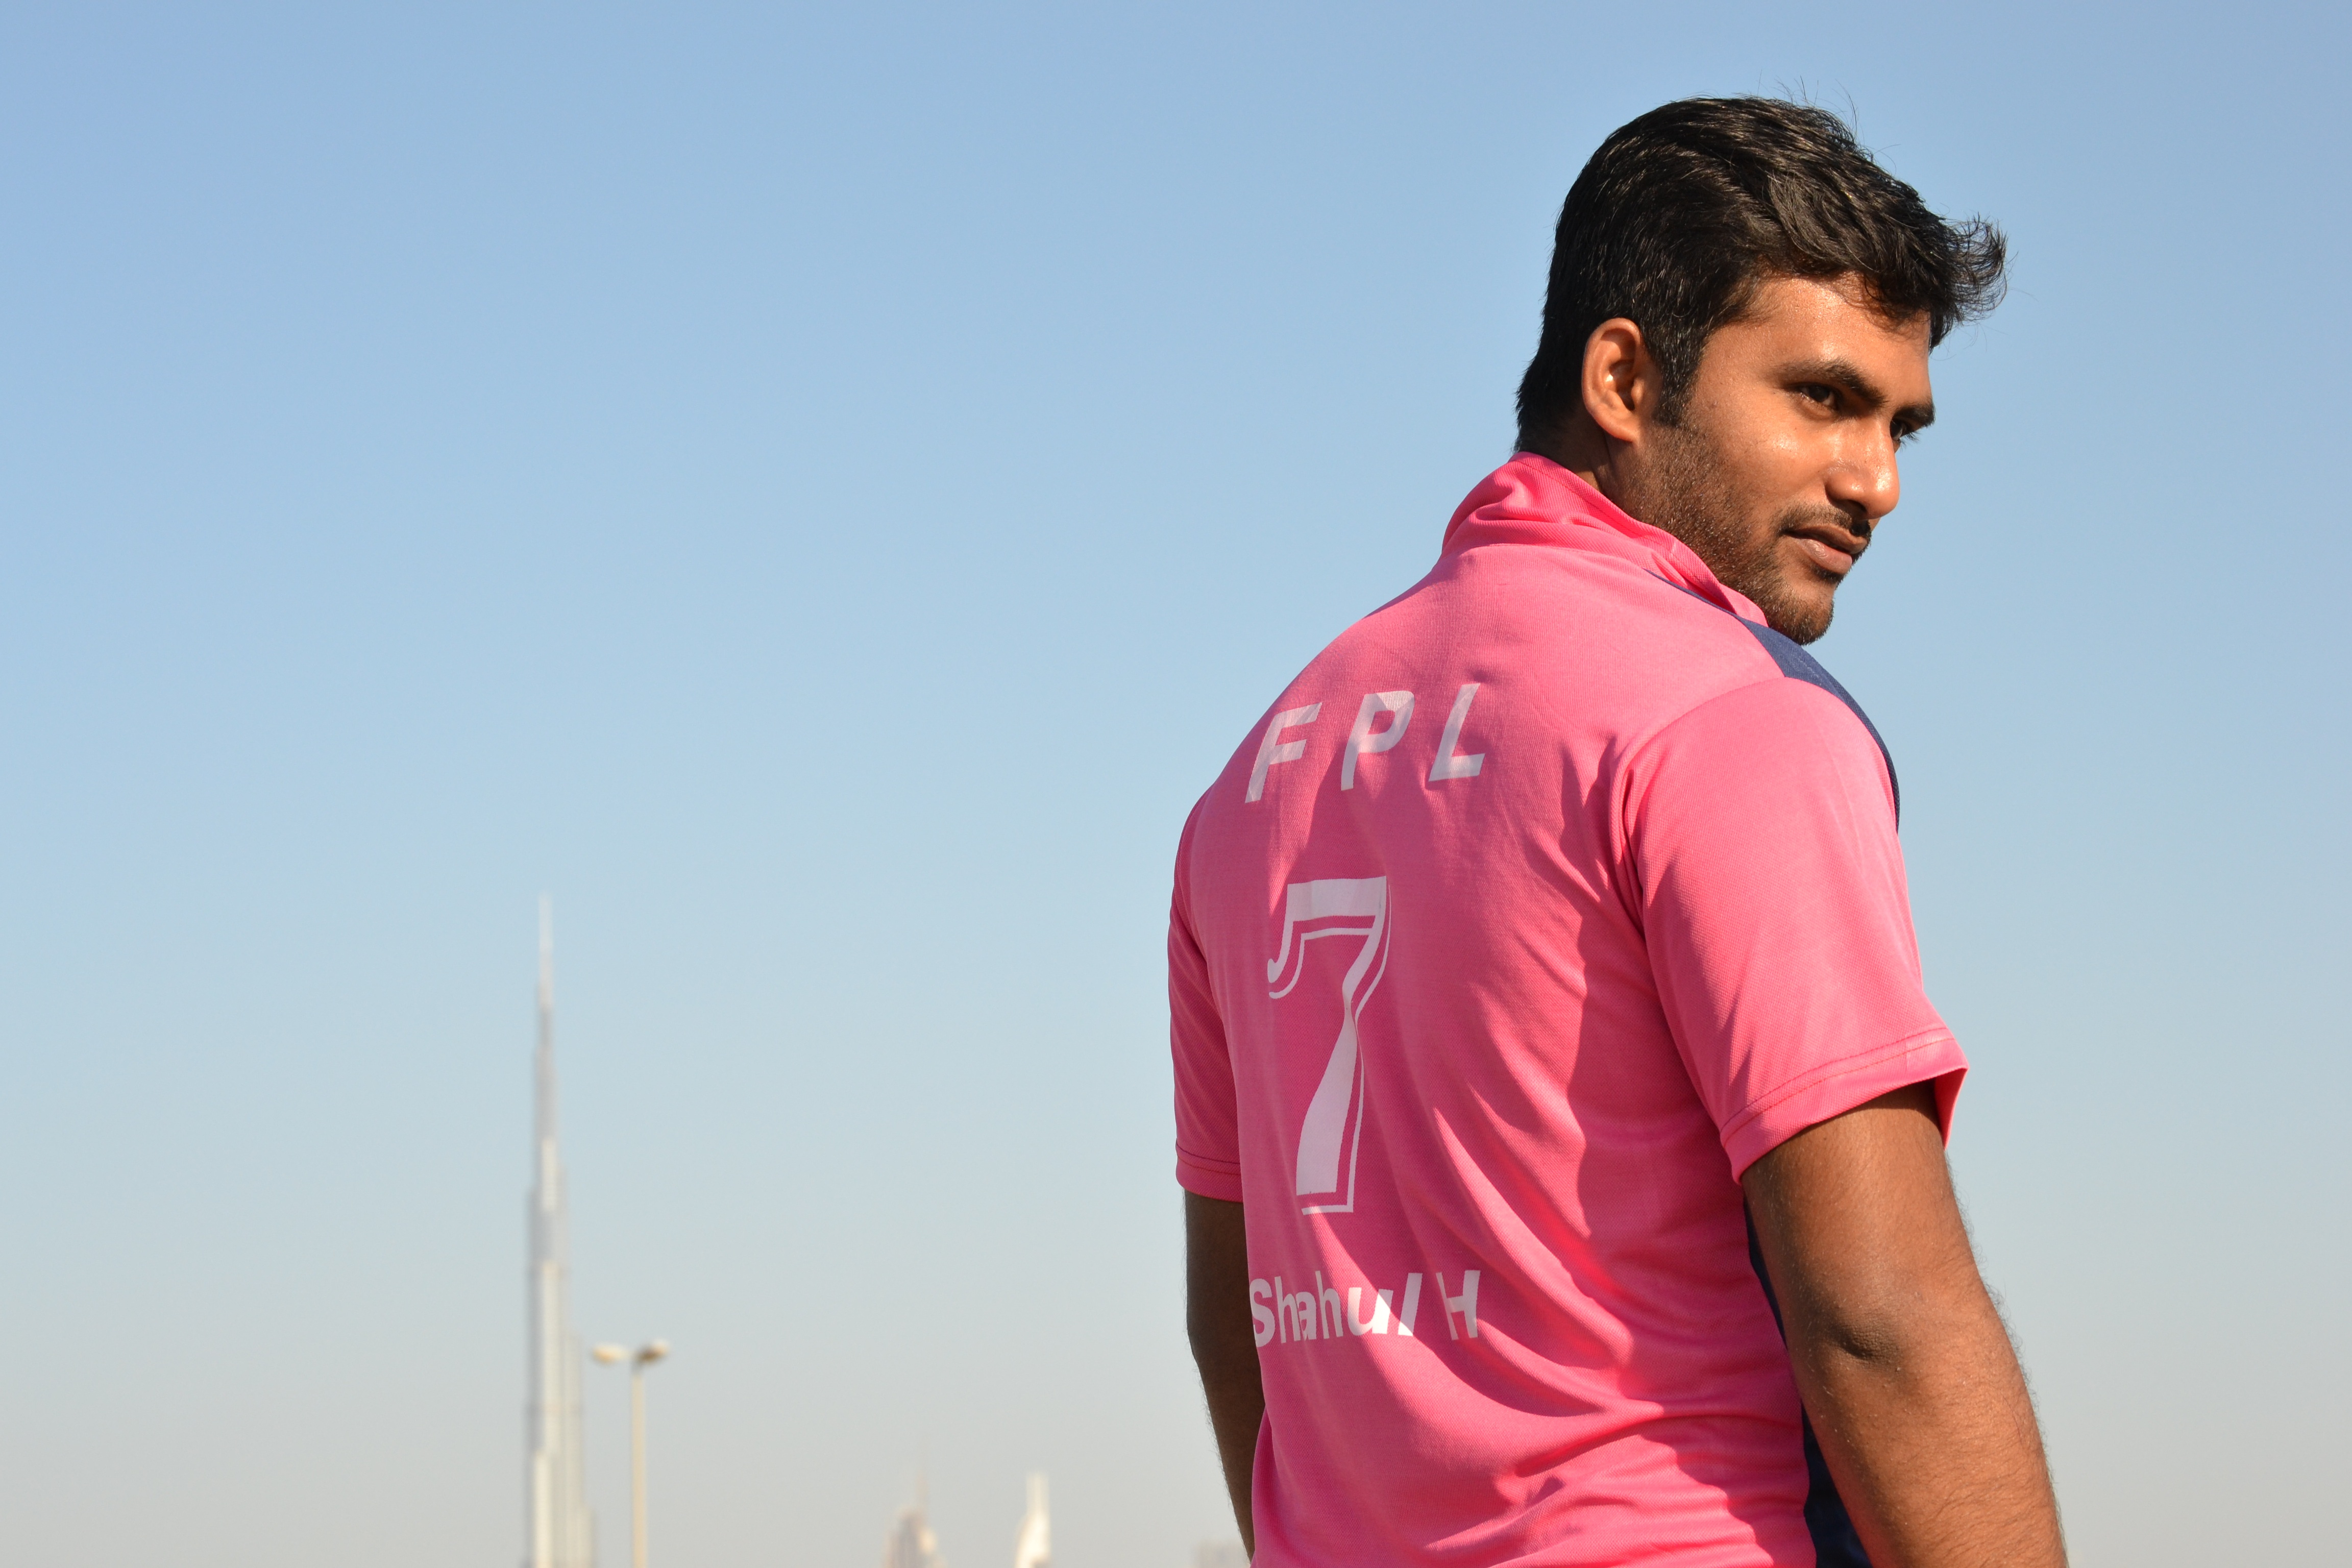
sports, football player